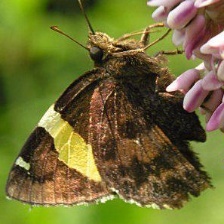
Species: GOLD BANDED